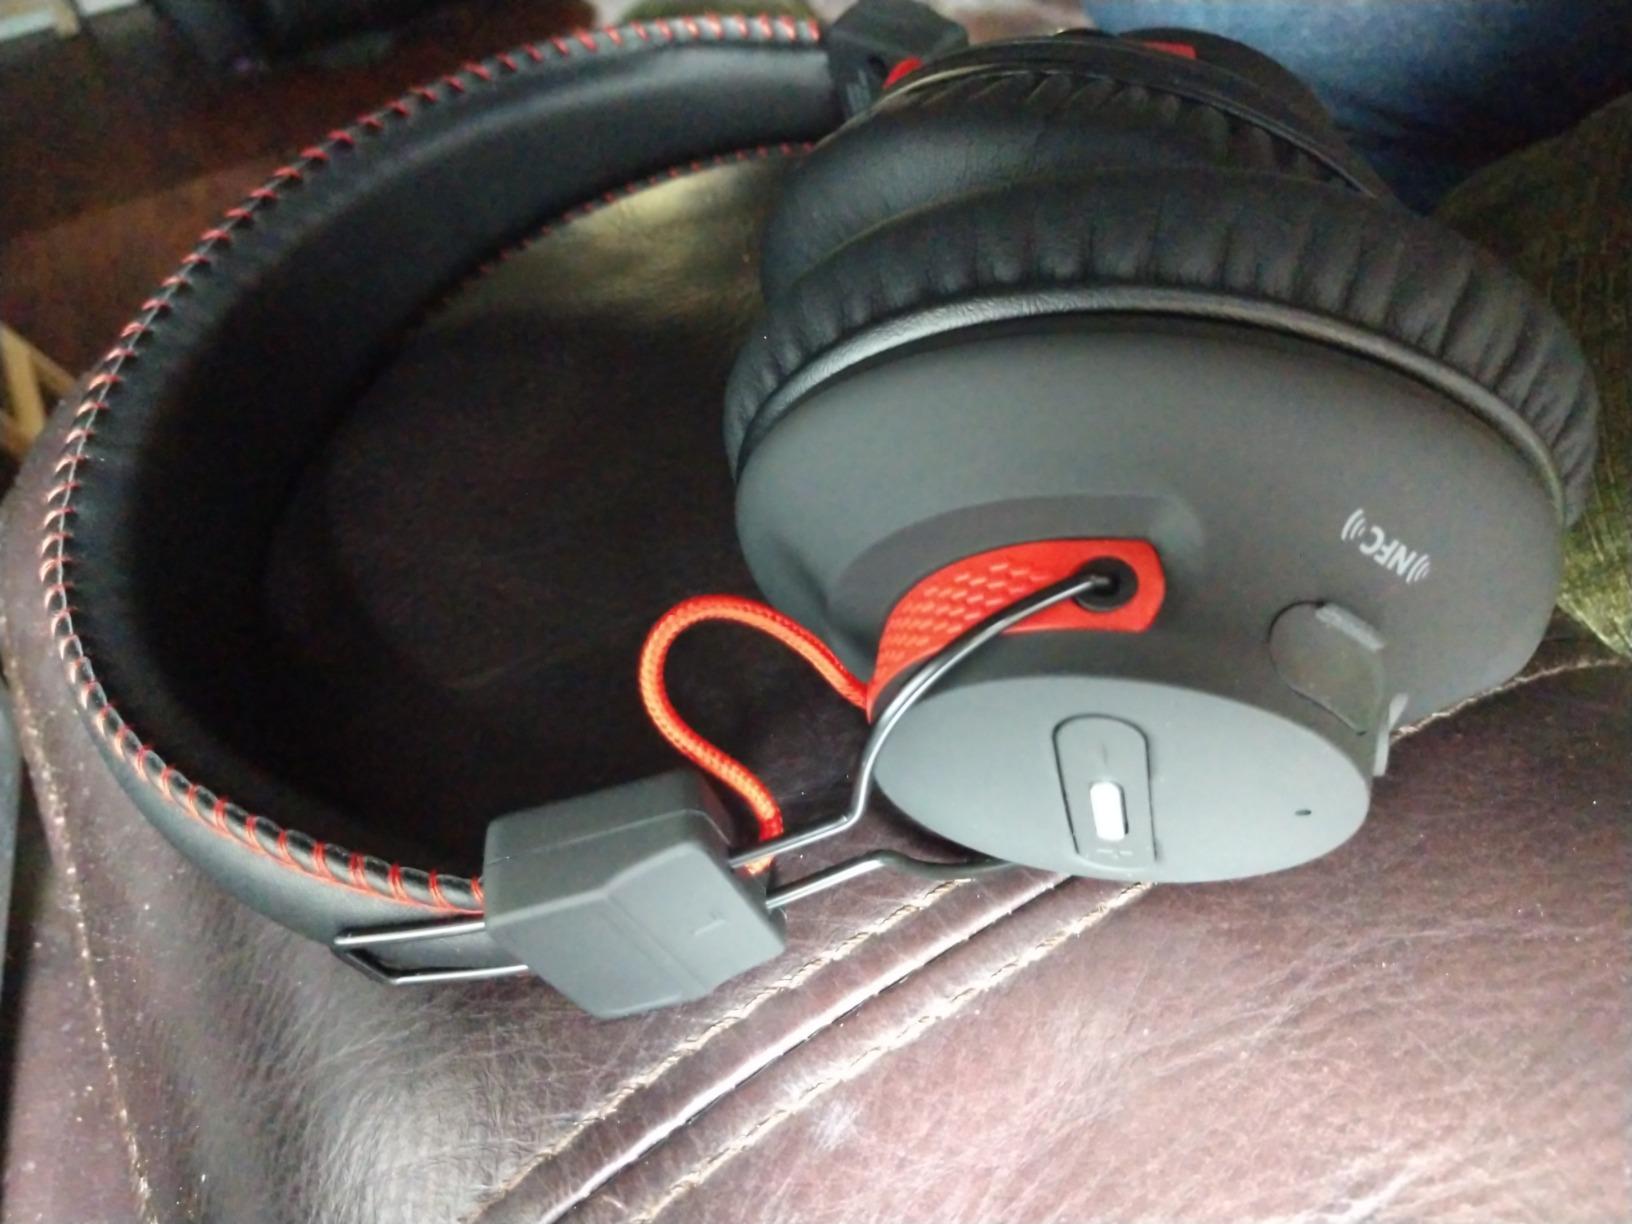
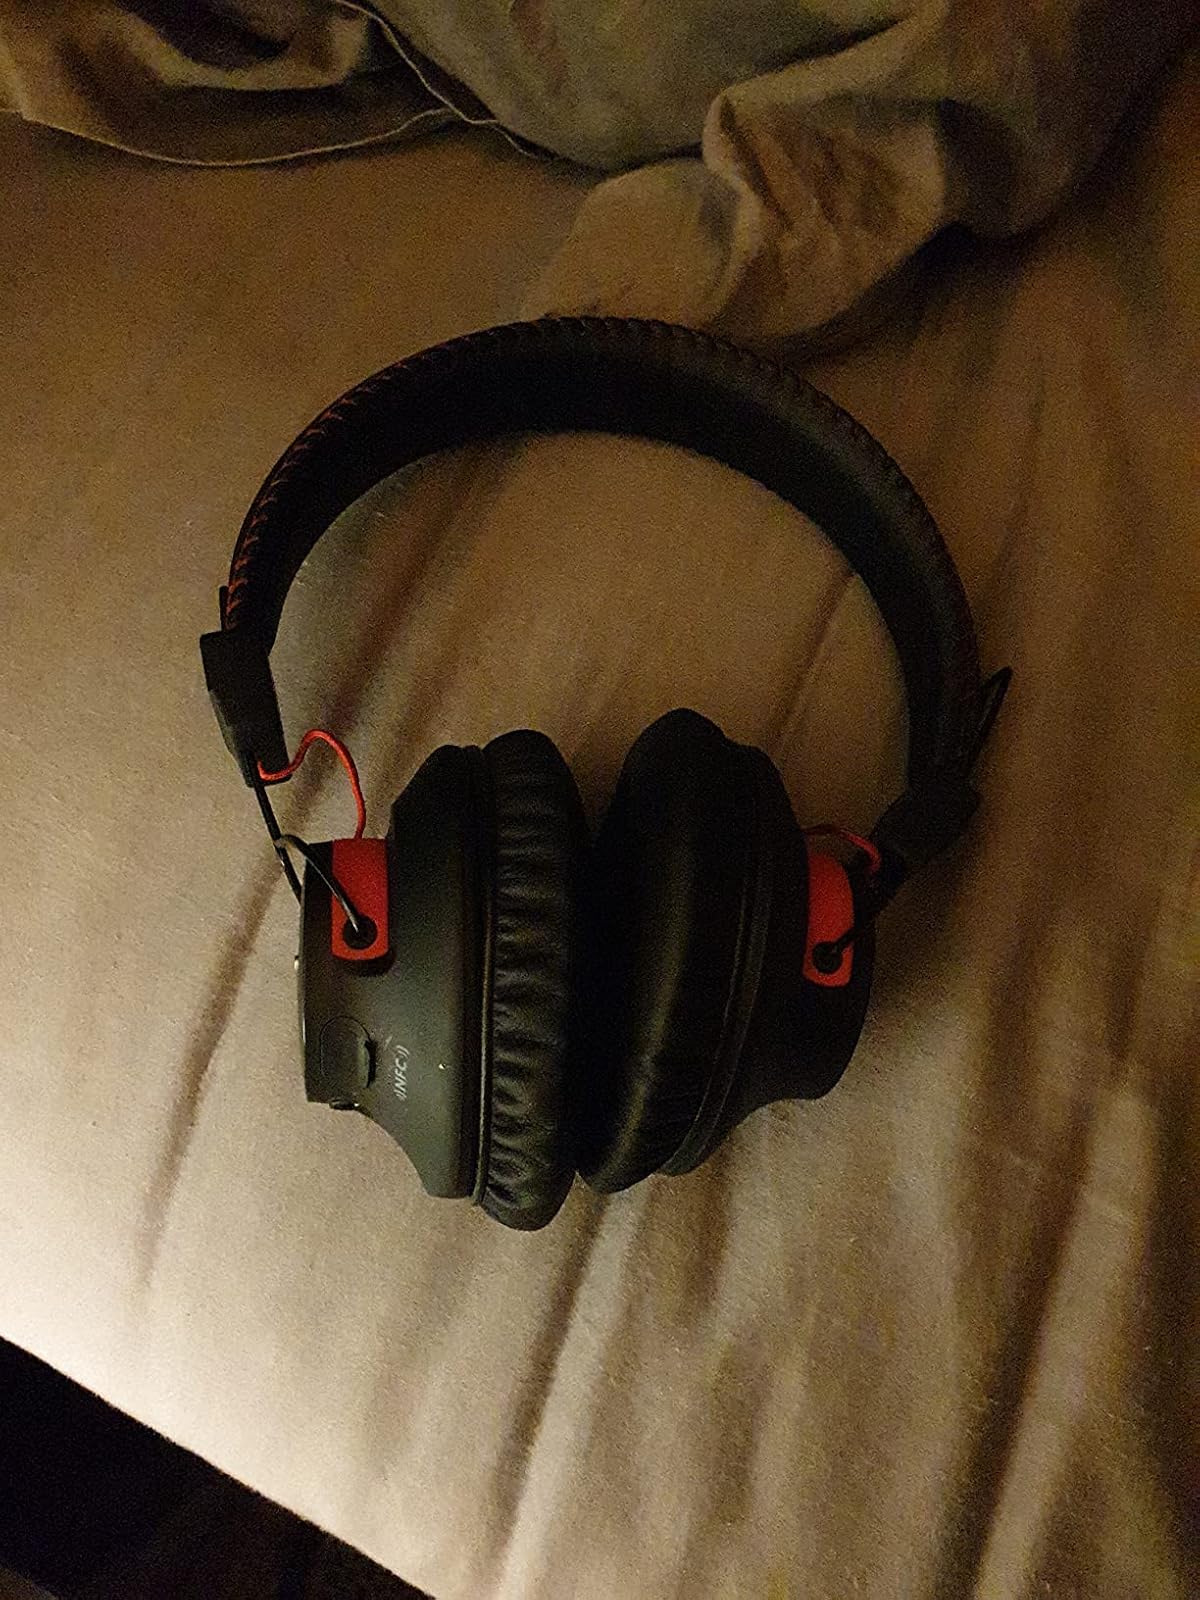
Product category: headphones
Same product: yes